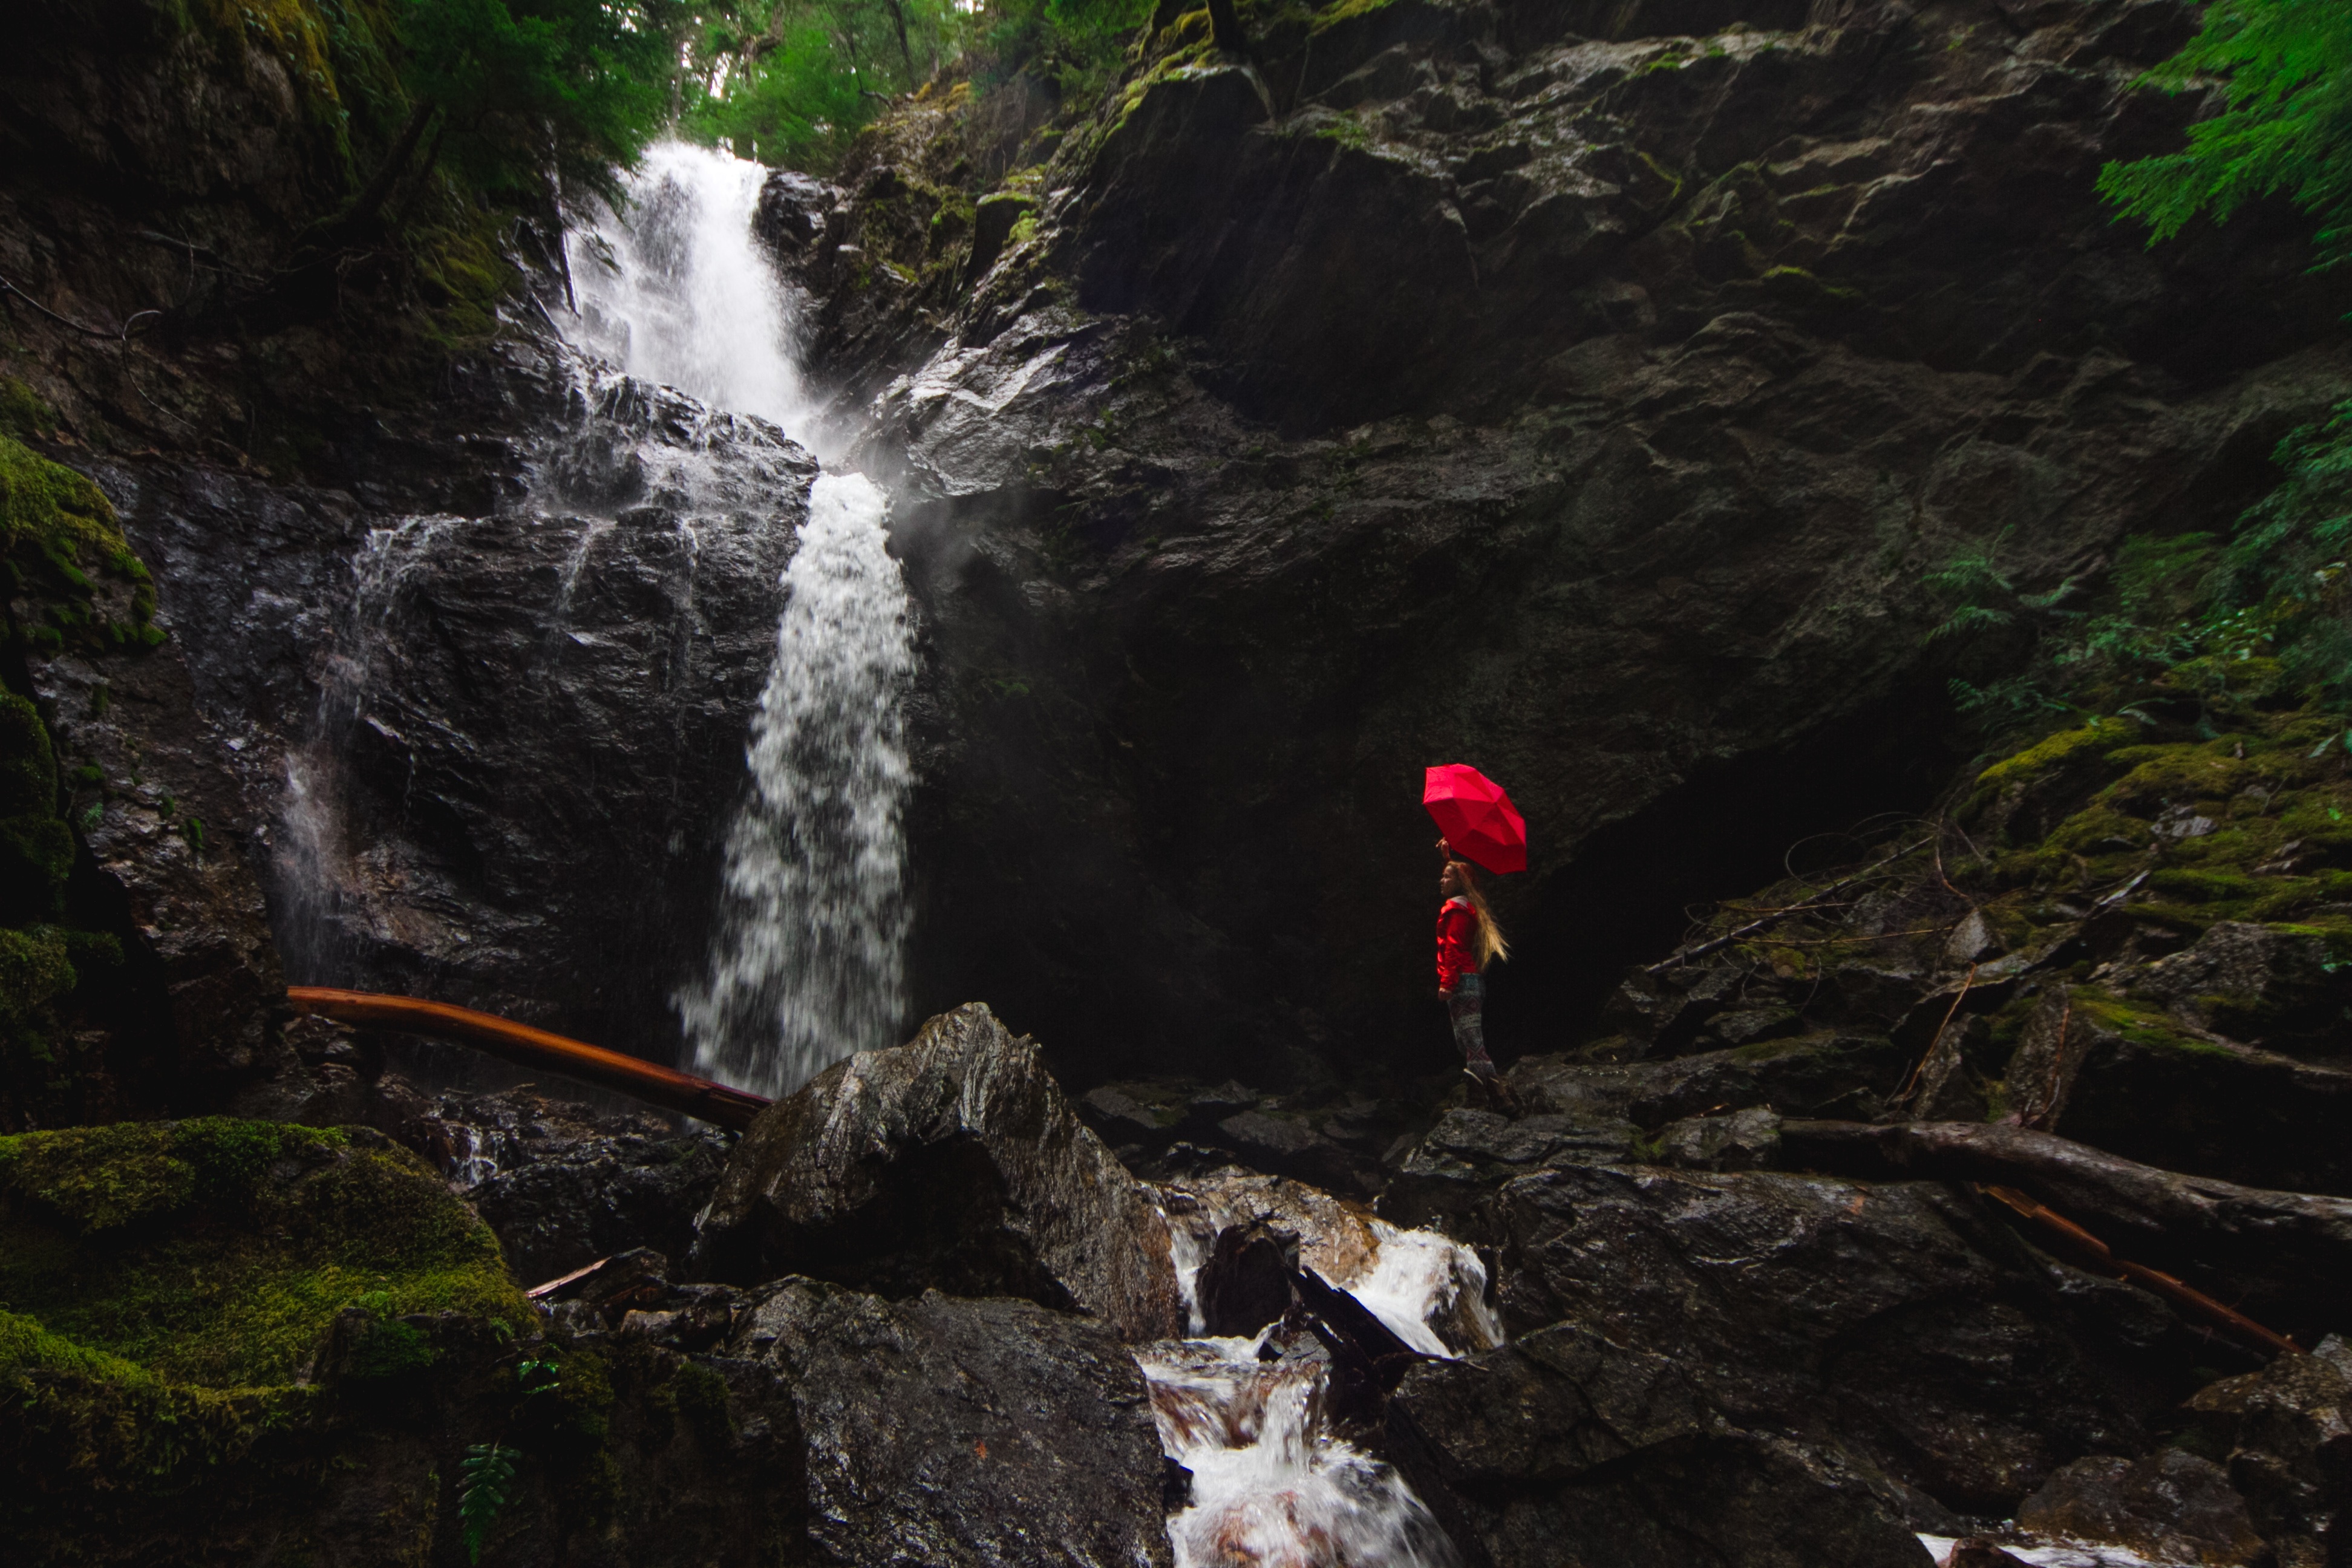
water, waterfall, creek, person, girl, fall, adventure, wet, river, motion, female, stream, brook, flow, cascade, red, jungle, spray, umbrella, craggy, extreme sport, terrain, blonde, rocks, protected, water feature, waterproof, geological phenomenon